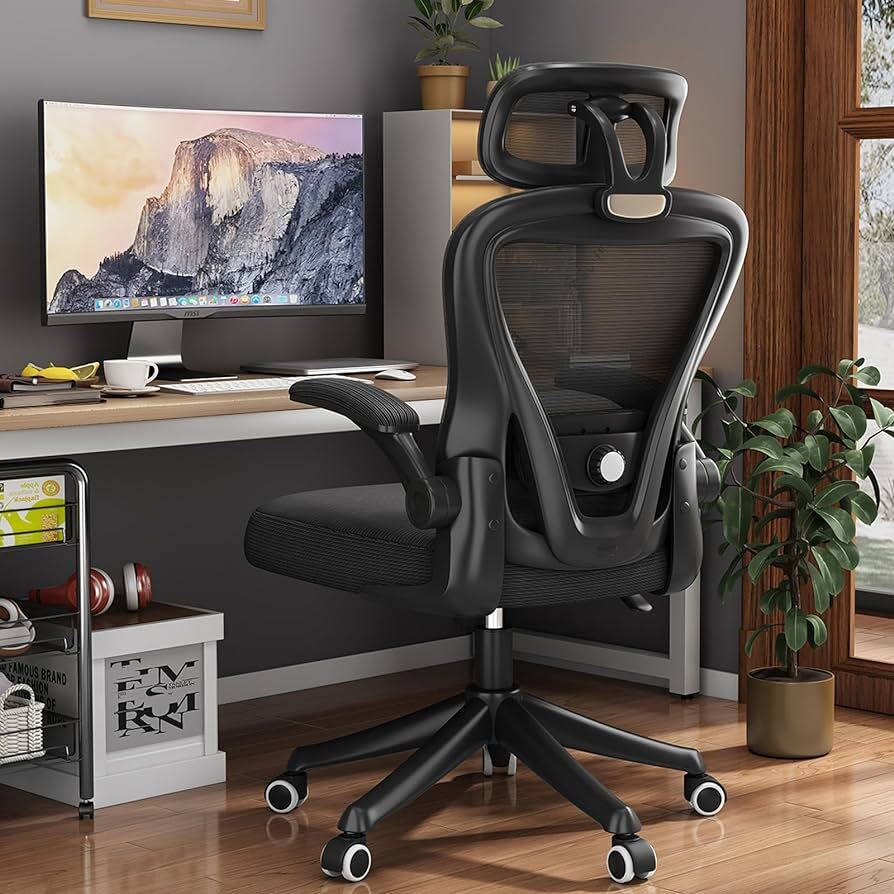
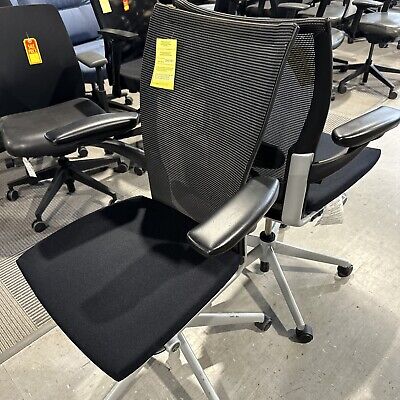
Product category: items_chair
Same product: no